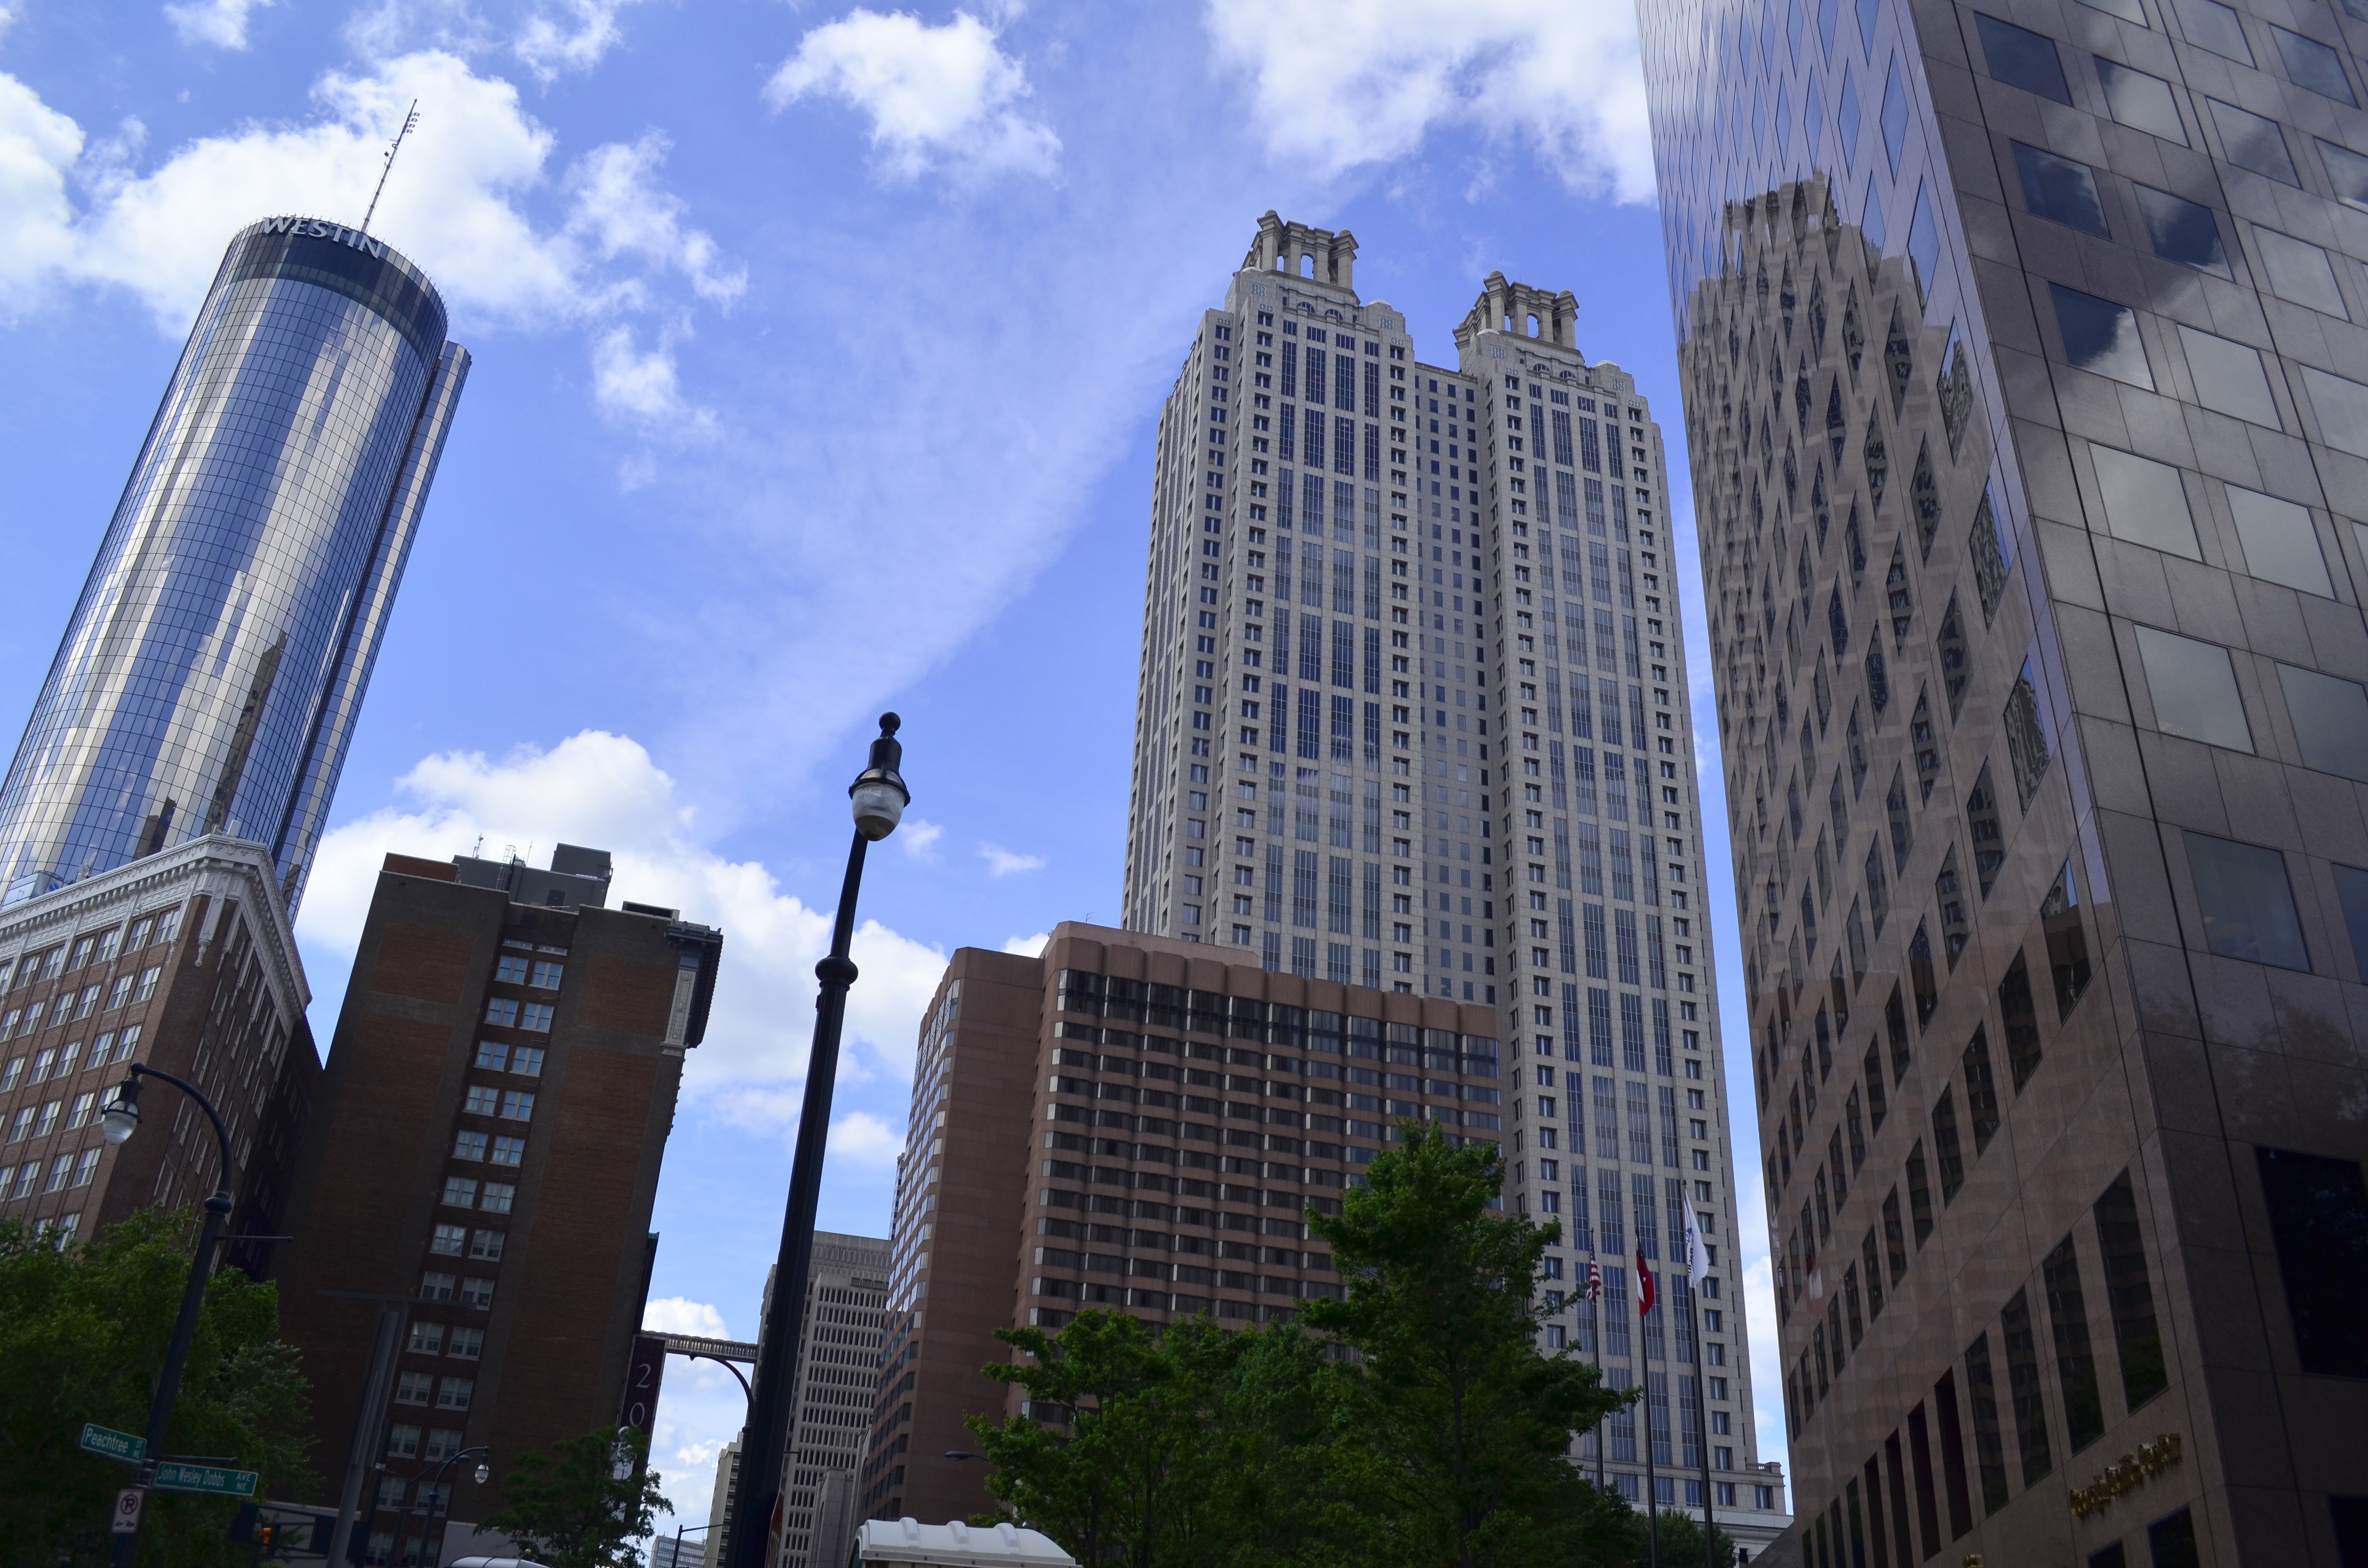
architecture, skyline, building, city, skyscraper, urban, cityscape, downtown, tower, landmark, facade, tower block, southern, buildings, georgia, atlanta, metropolis, architectural, condominium, neighbourhood, atl, urban area, residential area, human settlement, metropolitan area, westin